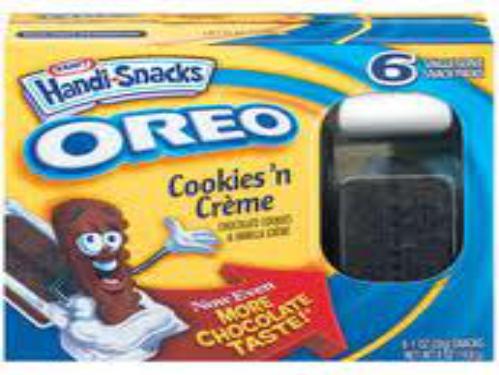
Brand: Handi-Snacks
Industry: Food